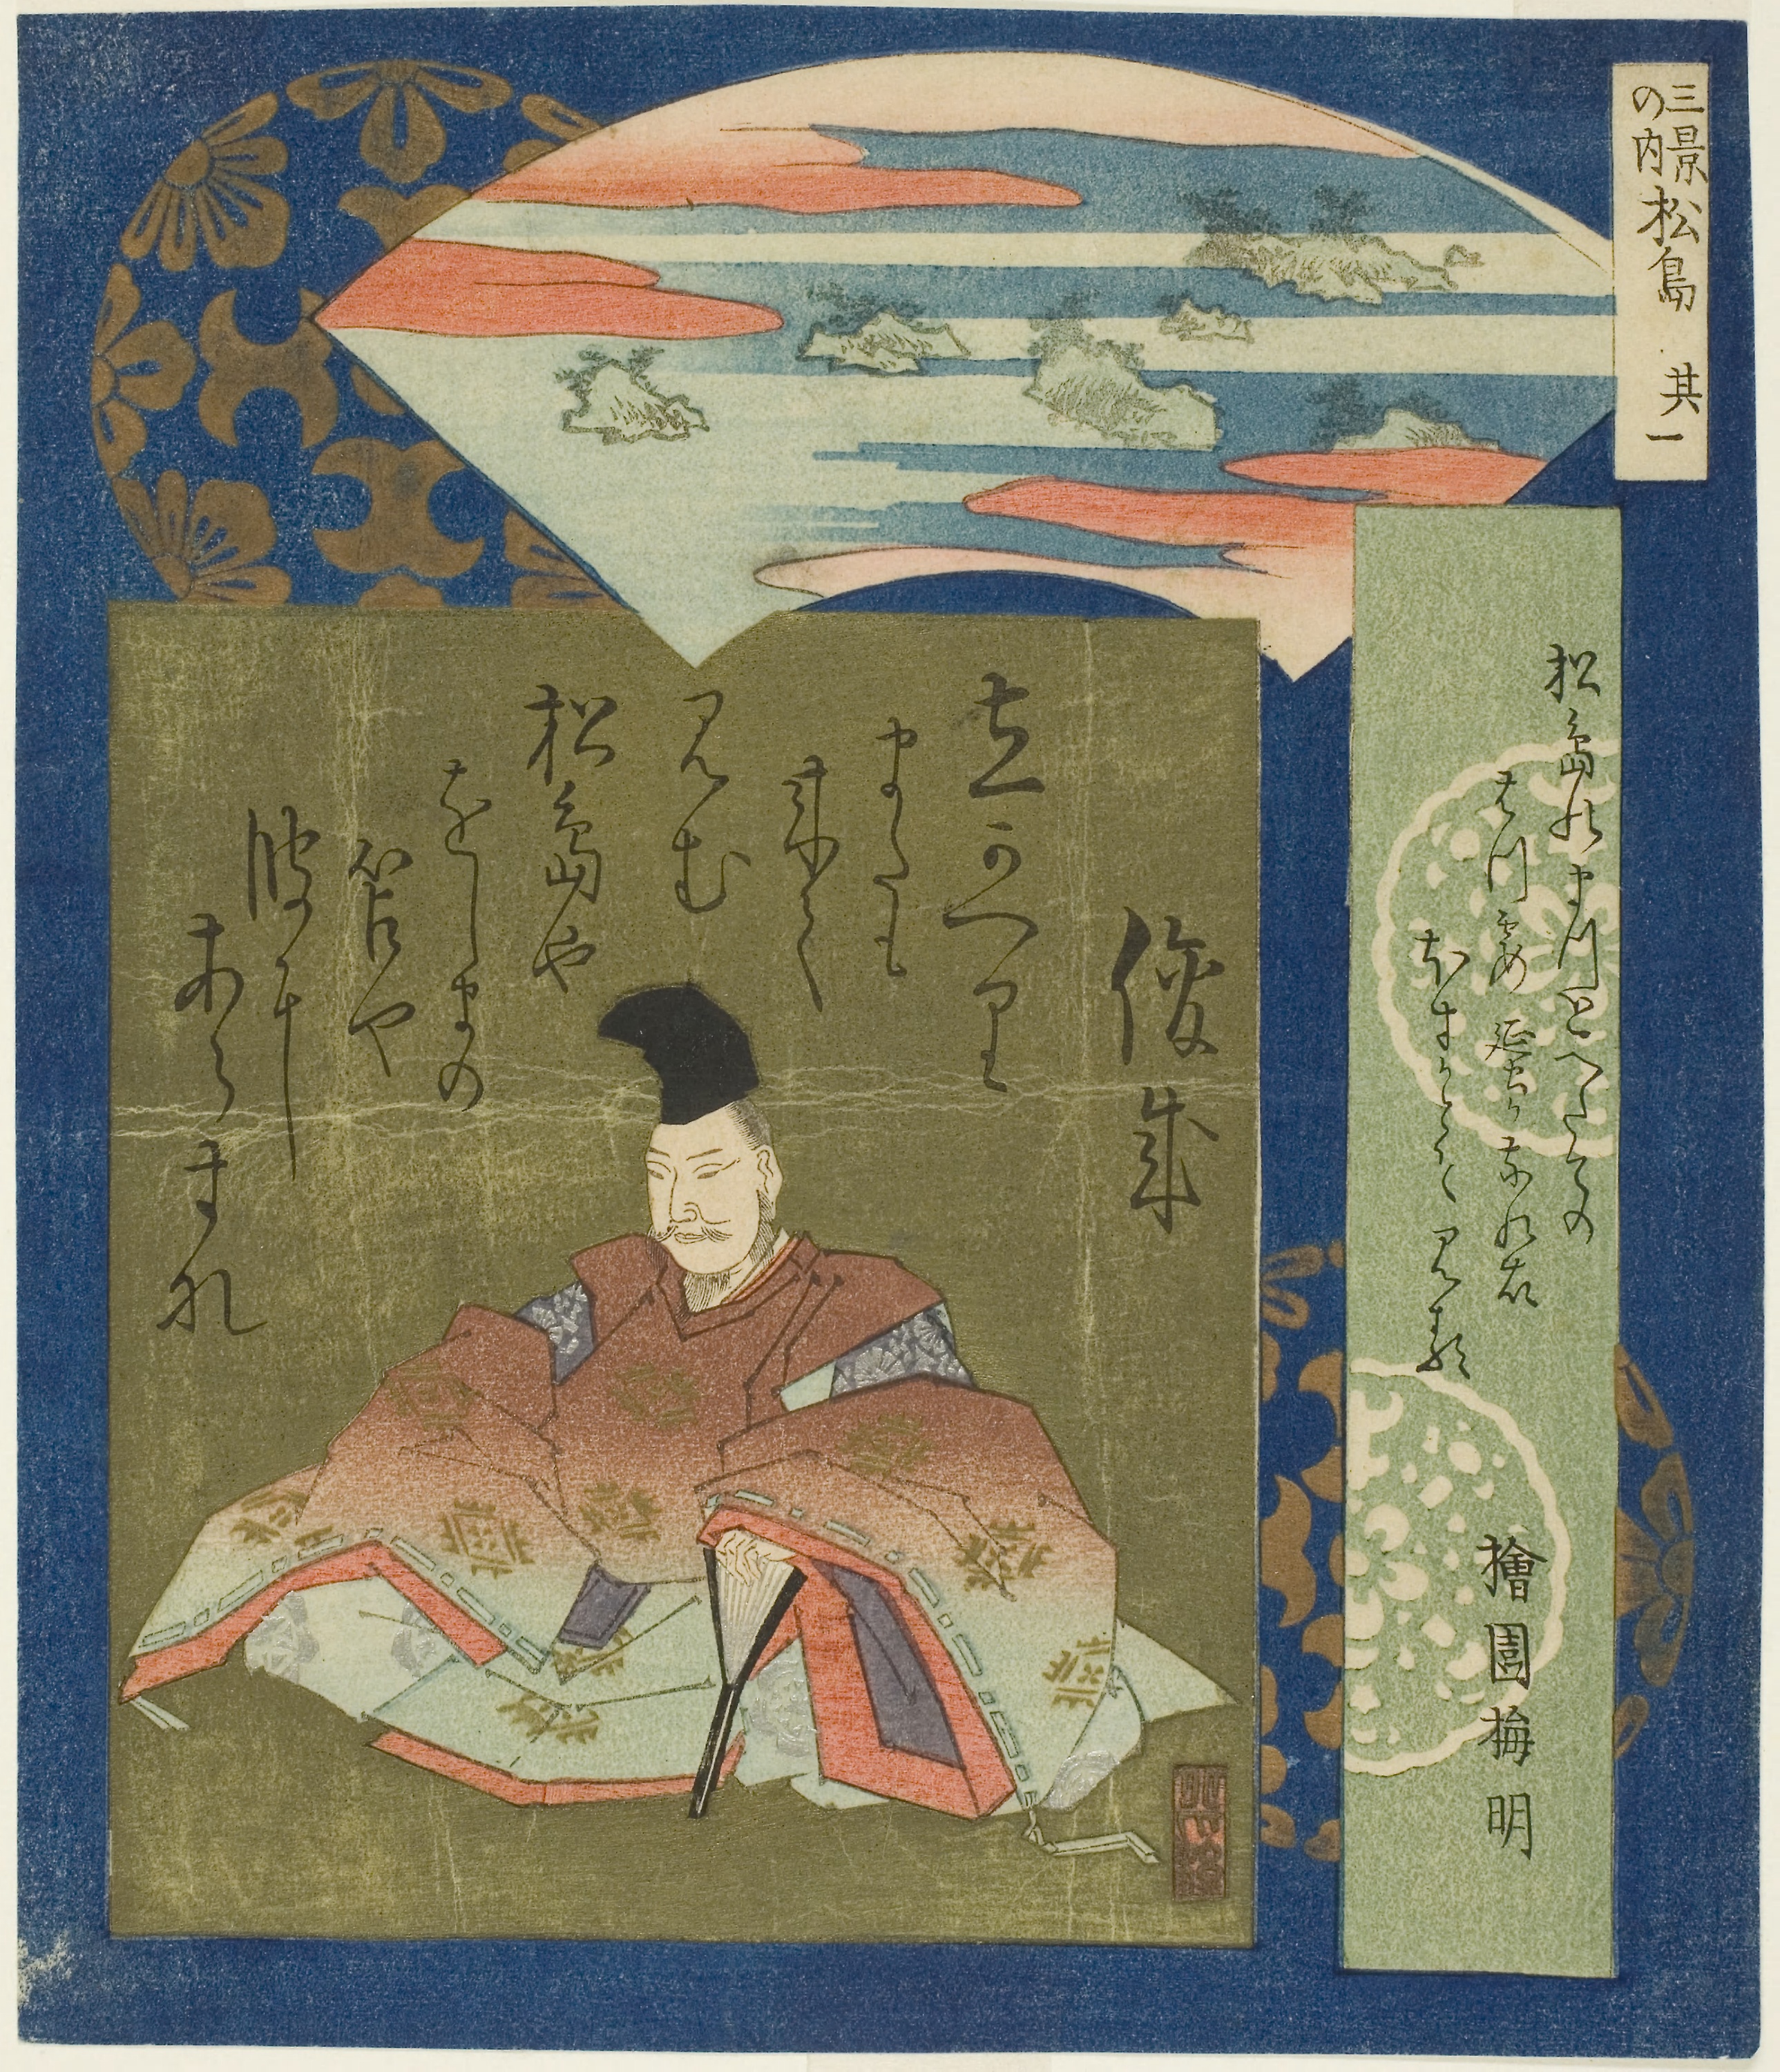
text, illustration, art, painting, miniature, paper